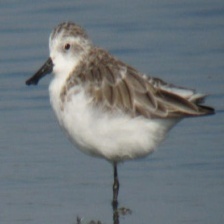
Species: SPOON BILED SANDPIPER
Scientific name: CALIDRIS PYGMAEA
ImageNet parent category: red-backed_sandpiper